Tracy Smothers

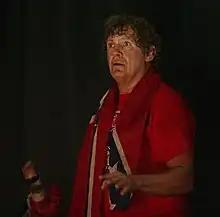
Smothers in 2016

In March 2016, Smothers appeared in HLW (Heroes And Legends Wrestling), where he teamed with Bobby Fulton and defeated Jake Omen & Scotty Young to with the HLW Tag Team Championship. Smothers continued to wrestle frequently in 2017, making appearances in the PWA (Pure Wrestling Association) in Canada, as well as RCCW (Rocket City Championship Wrestling), ZERO-1 USA, and IWA Mid-South. He began to wind down appearances on the independent circuit in 2018, and continued to wrestle shows the following year despite health issues; he had a quick temper due to concussions, and believed he had suffered more than two dozen concussions during his career and suffered greatly from the effects. His final match came at HLW Heroes And Legends XIII on October 5, 2019, dropping the HLW Legends title to Dru Skillz.